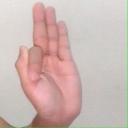
अक्षर: फ